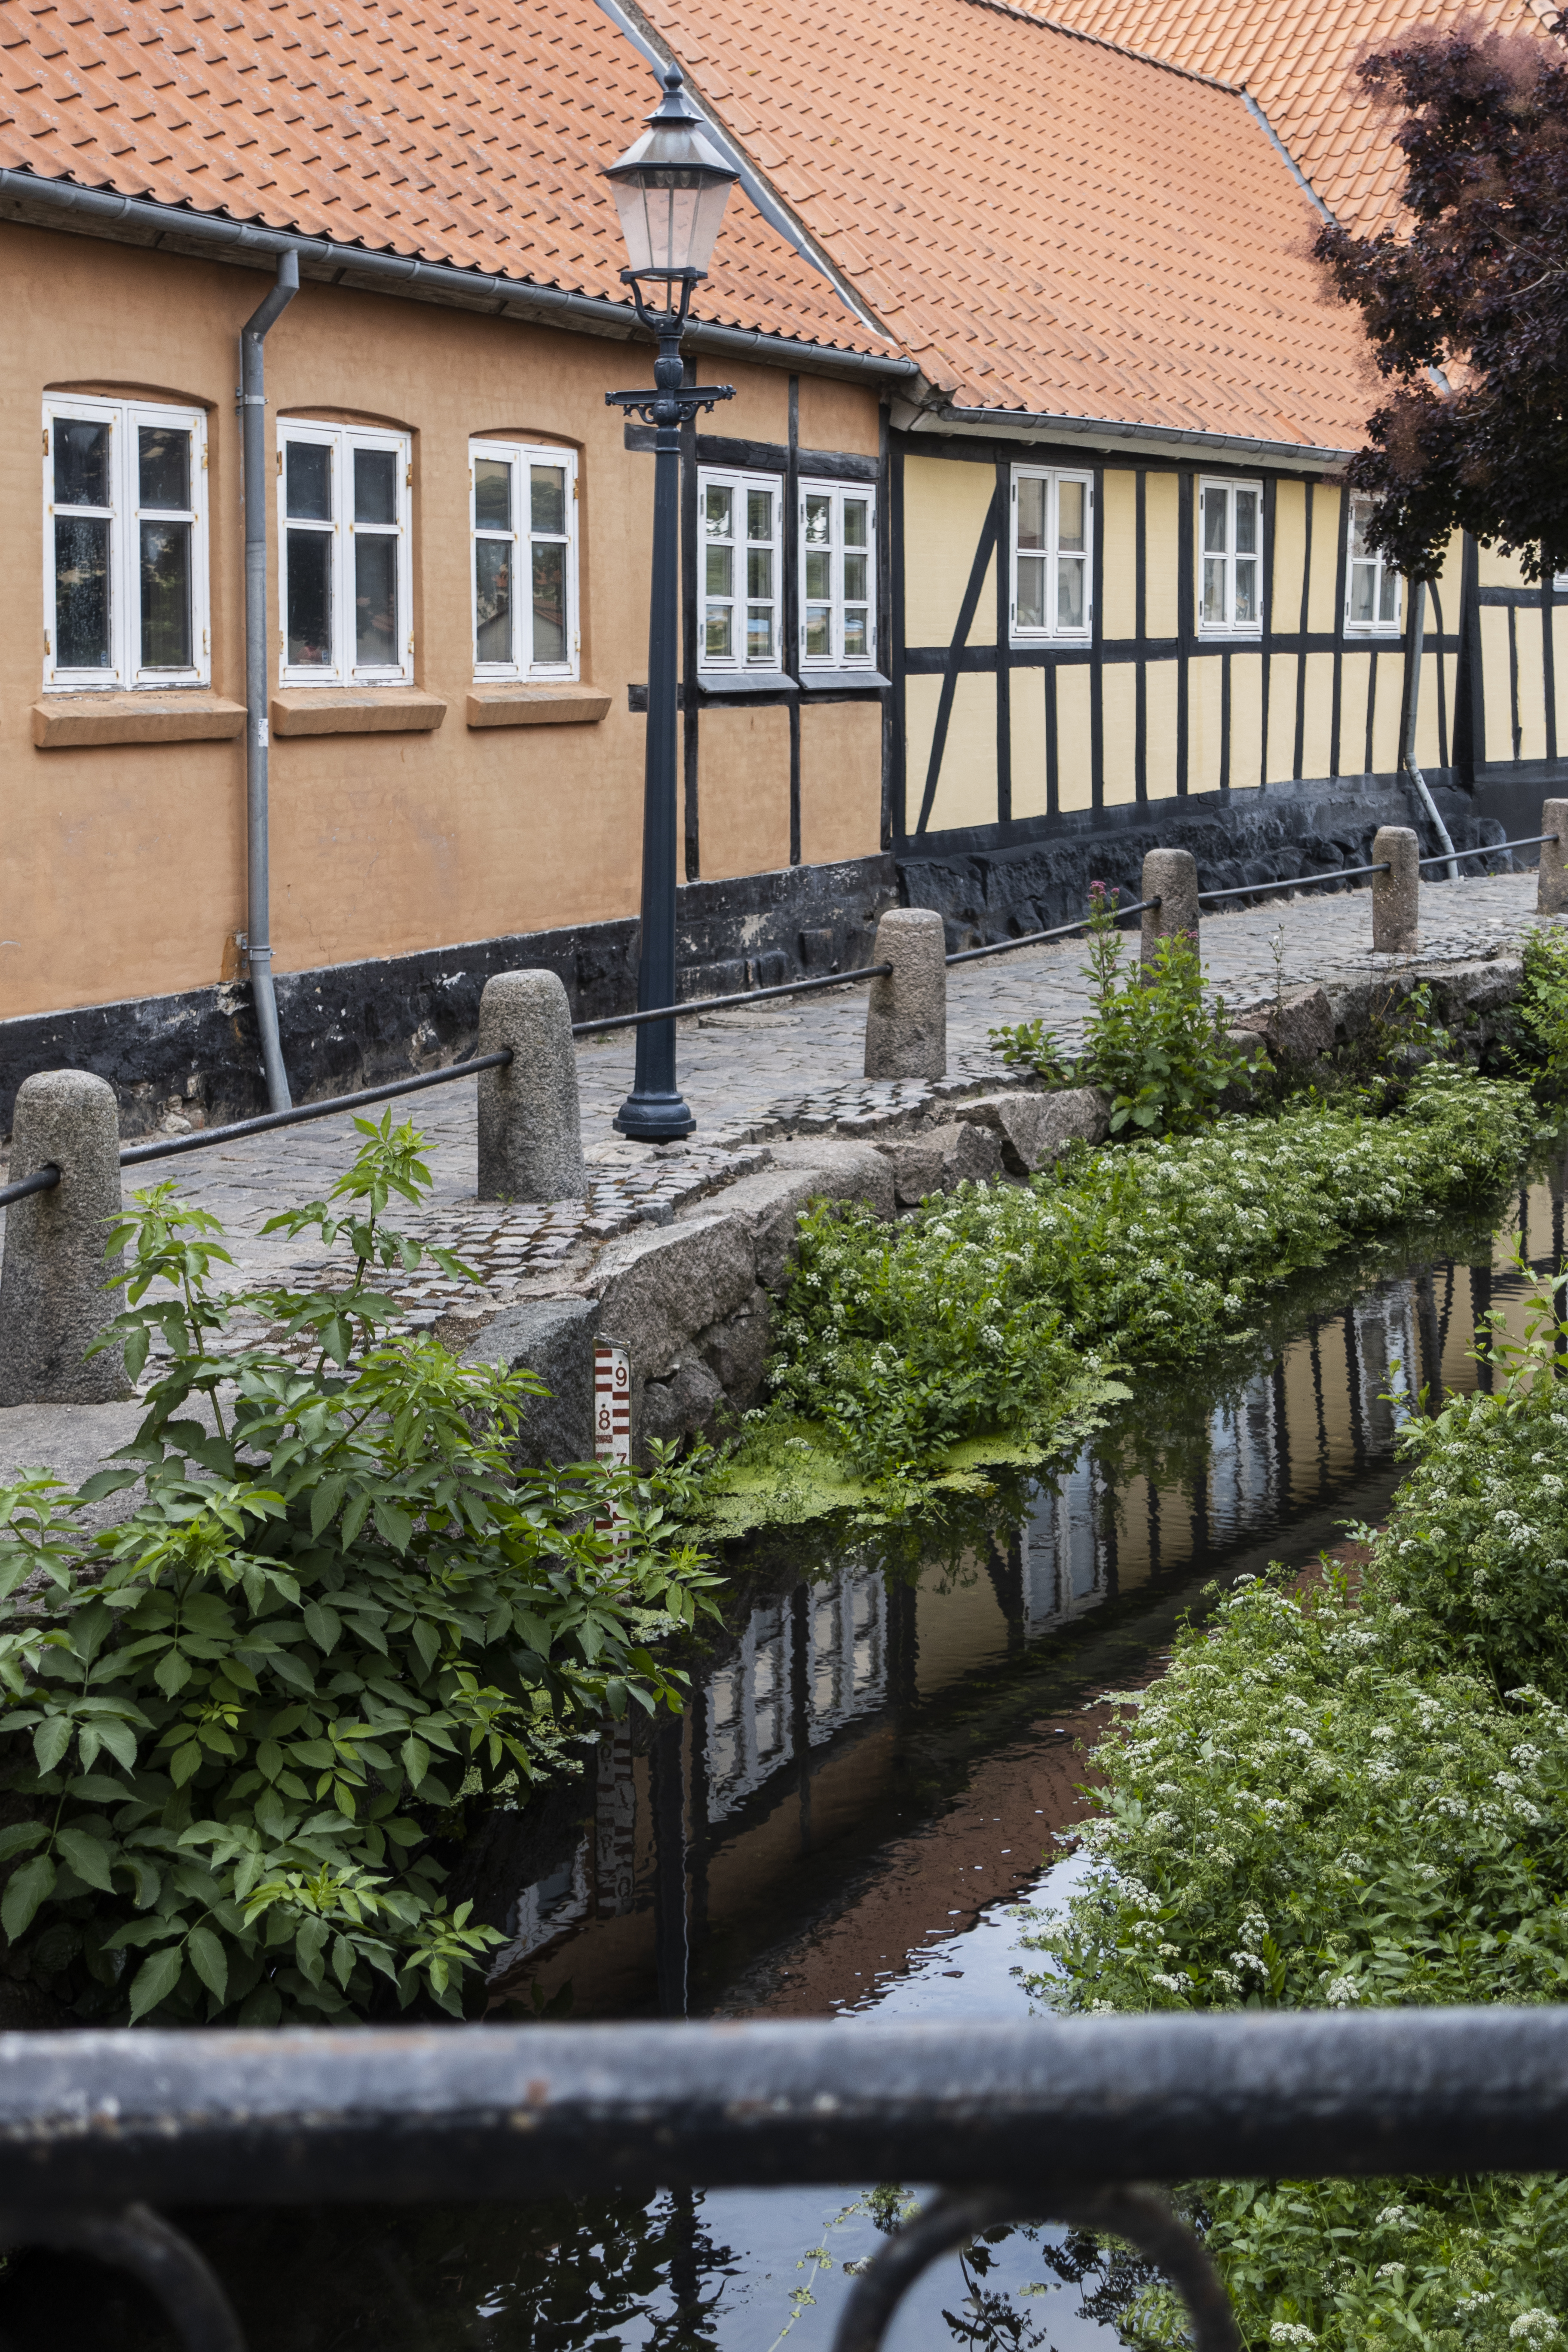
natural, plant, window, building, urban design, neighbourhood, wall, residential area, morning, house, real estate, rural area, facade, groundcover, waterway, city, grass, shrub, roof, landscape, road surface, tree, wood, cottage, cobblestone, mixed use, street, landscaping, flooring, tourism, garden, home, apartment, village, suburb, courtyard, walkway, yard, estate, reflection, history, stone wall, vacation, water feature